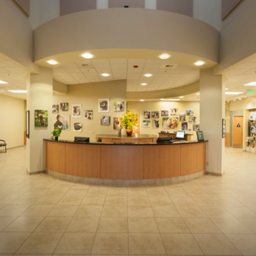
lobby with dog and cat entrances , note the separate areas .